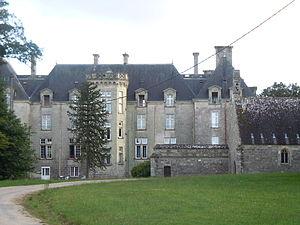
l'actuel château de Pontcallec situé à Berné dans le département du Morbihan
Berné [bɛʁne] est une commune française située dans le département du Morbihan en région Bretagne.
Cet article recense de manière non exhaustive les châteaux, maisons fortes et mottes castales situés dans l'arrondissement français de Pontivy. Il est fait état des inscriptions et classements au titre des monuments historiques.